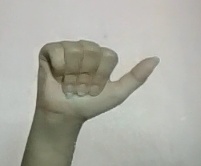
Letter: dhad